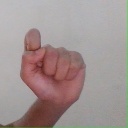
अक्षर: घ